Why Did I Ever Say Yes Twice?

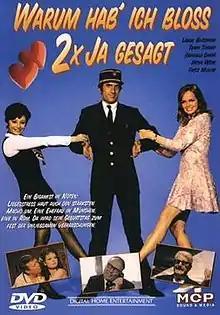

Why Did I Ever Say Yes Twice? is a 1969 German-Italian comedy film directed by Franz Antel and starring Lando Buzzanca, Teri Tordai and Raffaella Carrà. It is also known as The Viking Who Became a Bigamist.